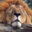
Label: lion